Transport in Greater Kuala Lumpur

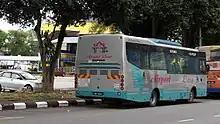
Airport Liner serve between Banting areas and airport terminals.

Established in 2004 as an express bus service to airports, Wawasan Sutera started its operation from Klang to Kuala Selangor in 2009. The company begin took over the CityLiner routes in Banting, as some routes still shows demand of passengers travelling to some areas in Banting and Klang. As of today, there were 8 routes mainly serve around Klang and Banting areas.